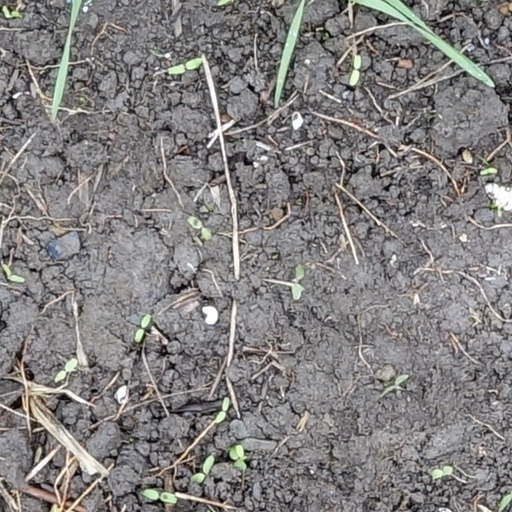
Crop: wheat